Lucknow Metro

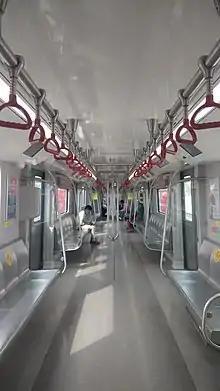
Inside view of a coach of Lucknow Metro Manufactured by Alstom

WiFi is available at each station with free access for smart card holders. Other services include free purified drinking water and free toilets.